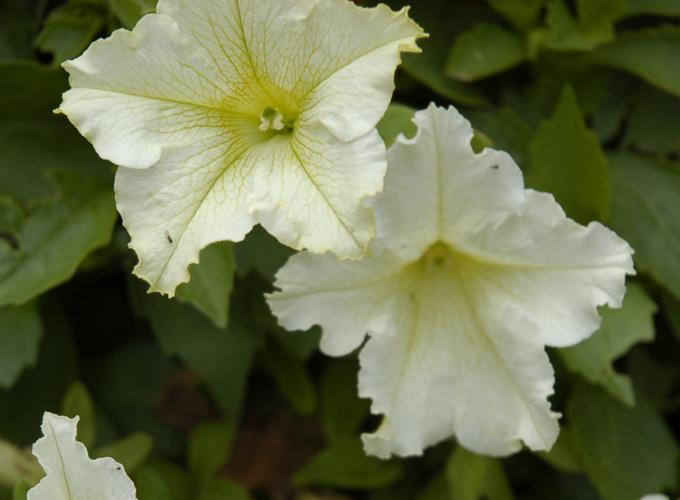
Label: petunia